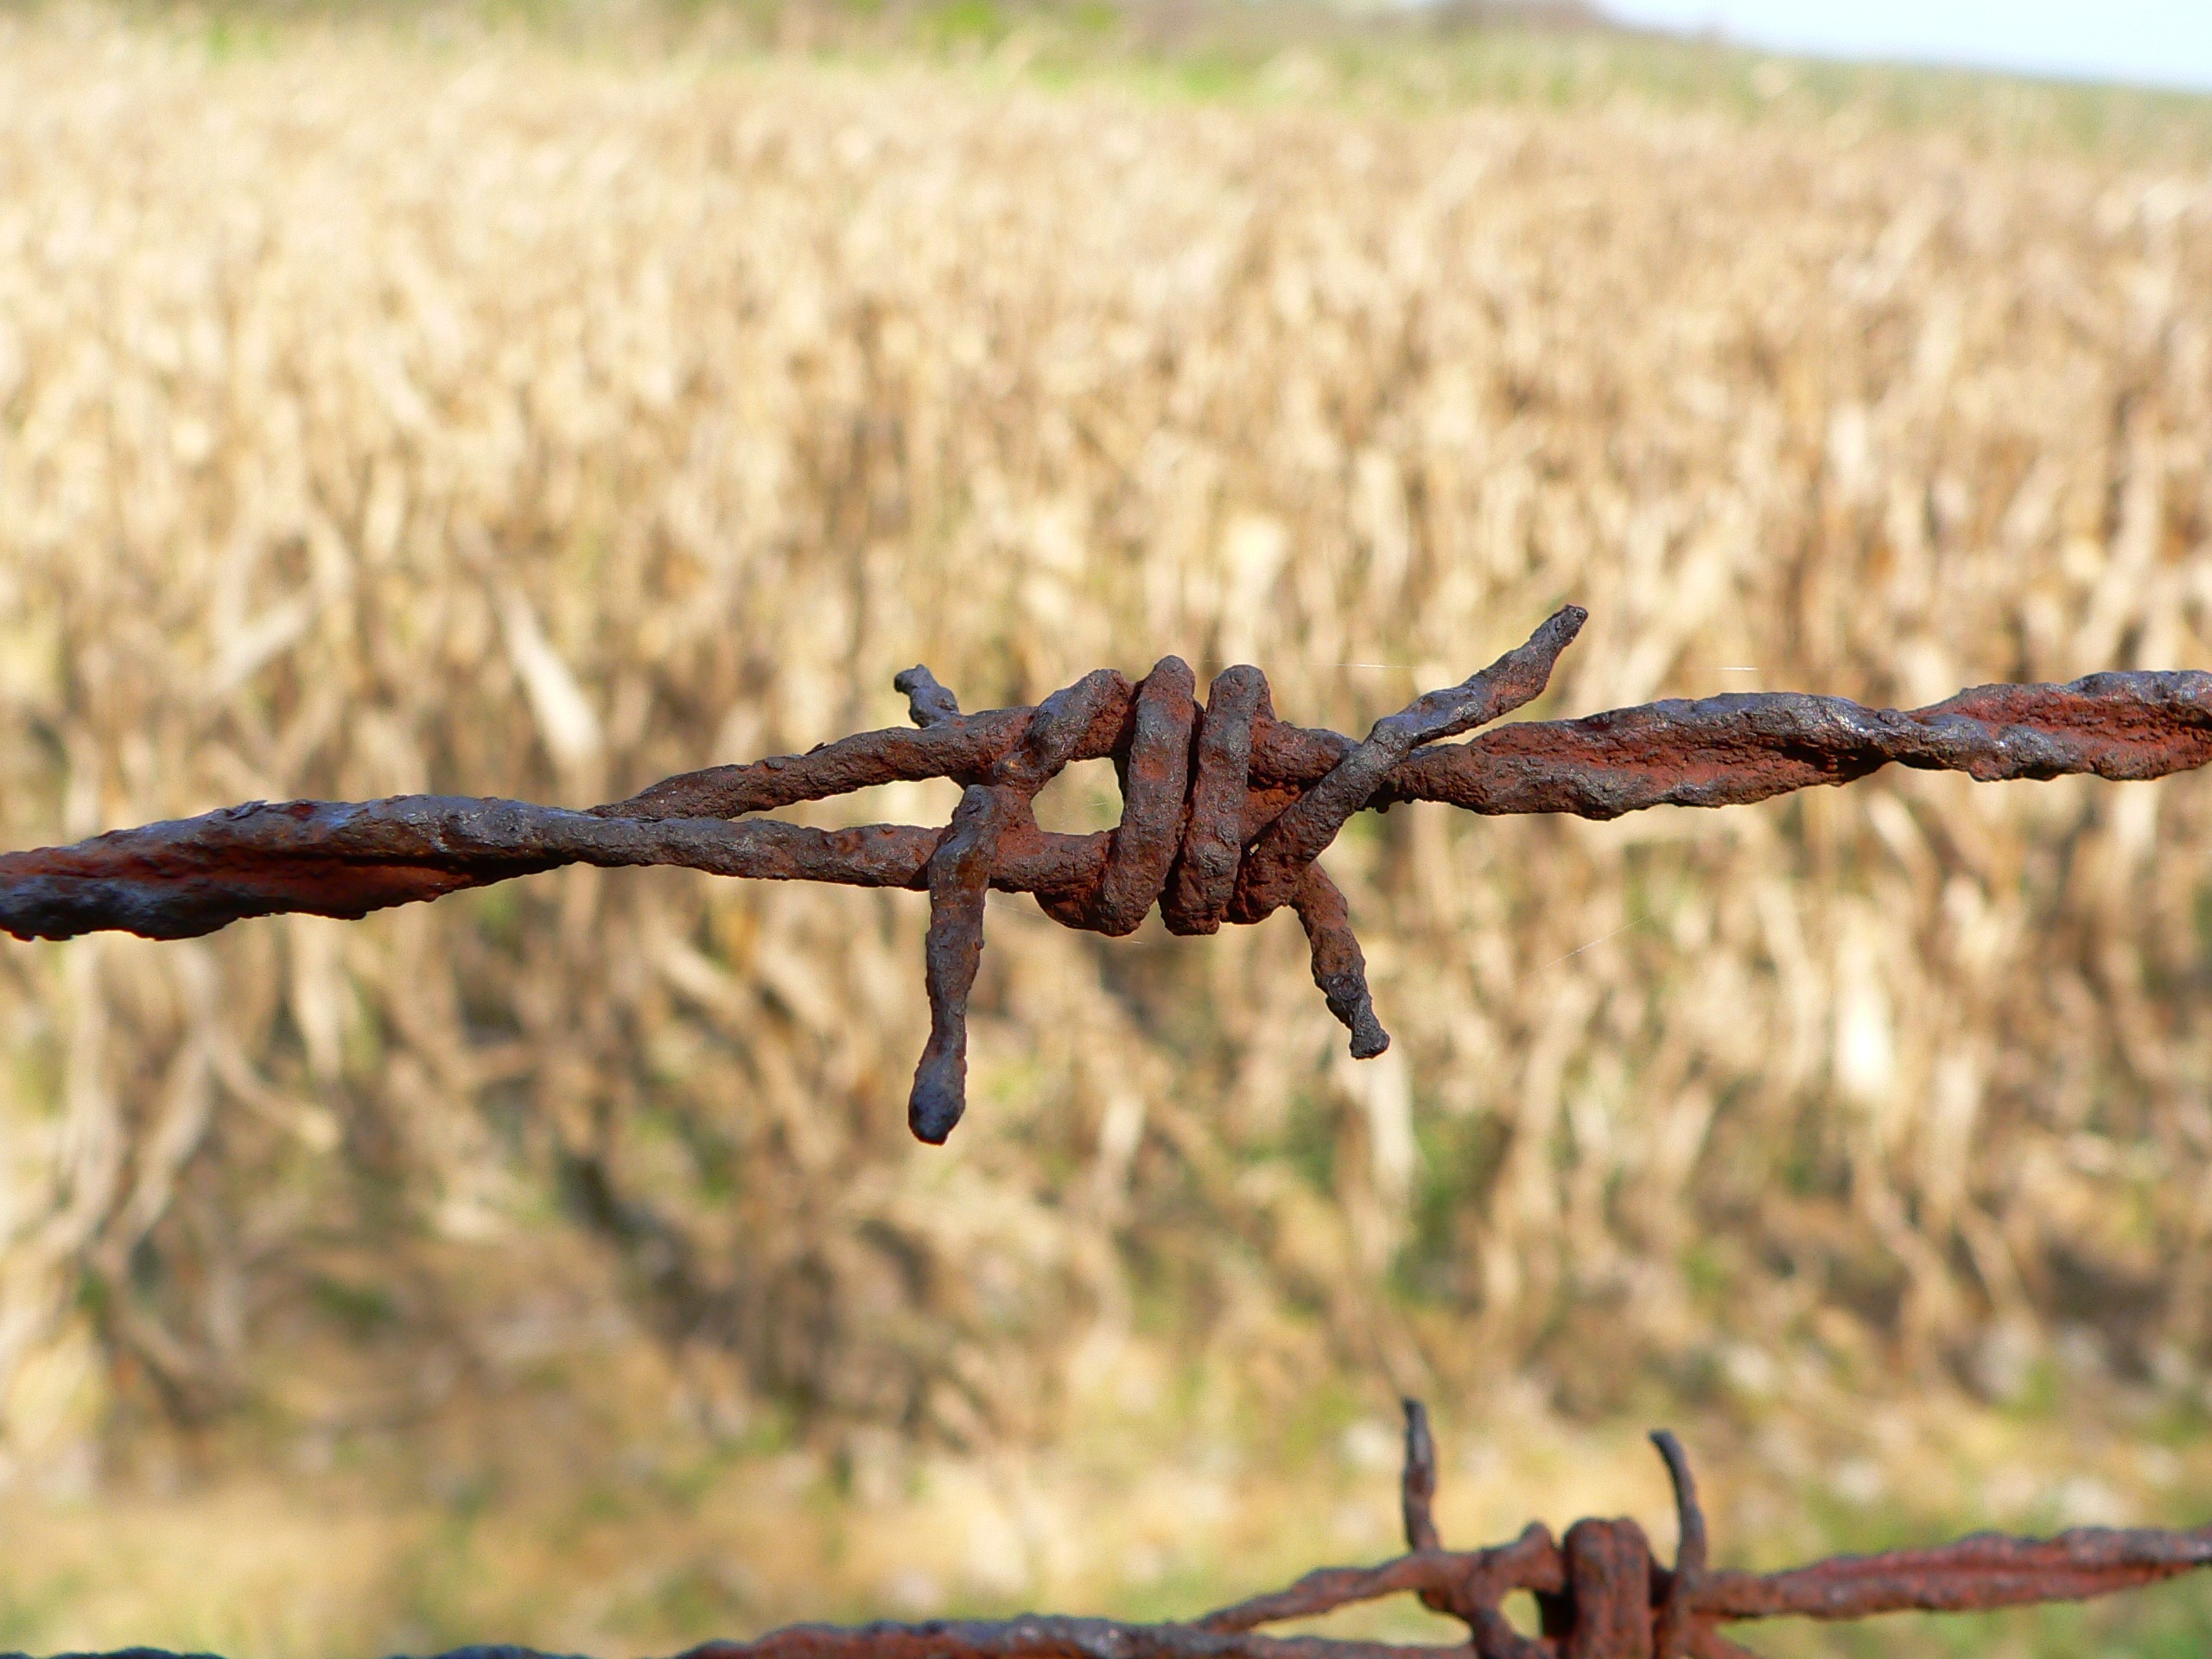
branch, fence, barbed wire, field, wire, soil, fauna, twig, rusty, grass family, outdoor structure, wire fencing, home fencing